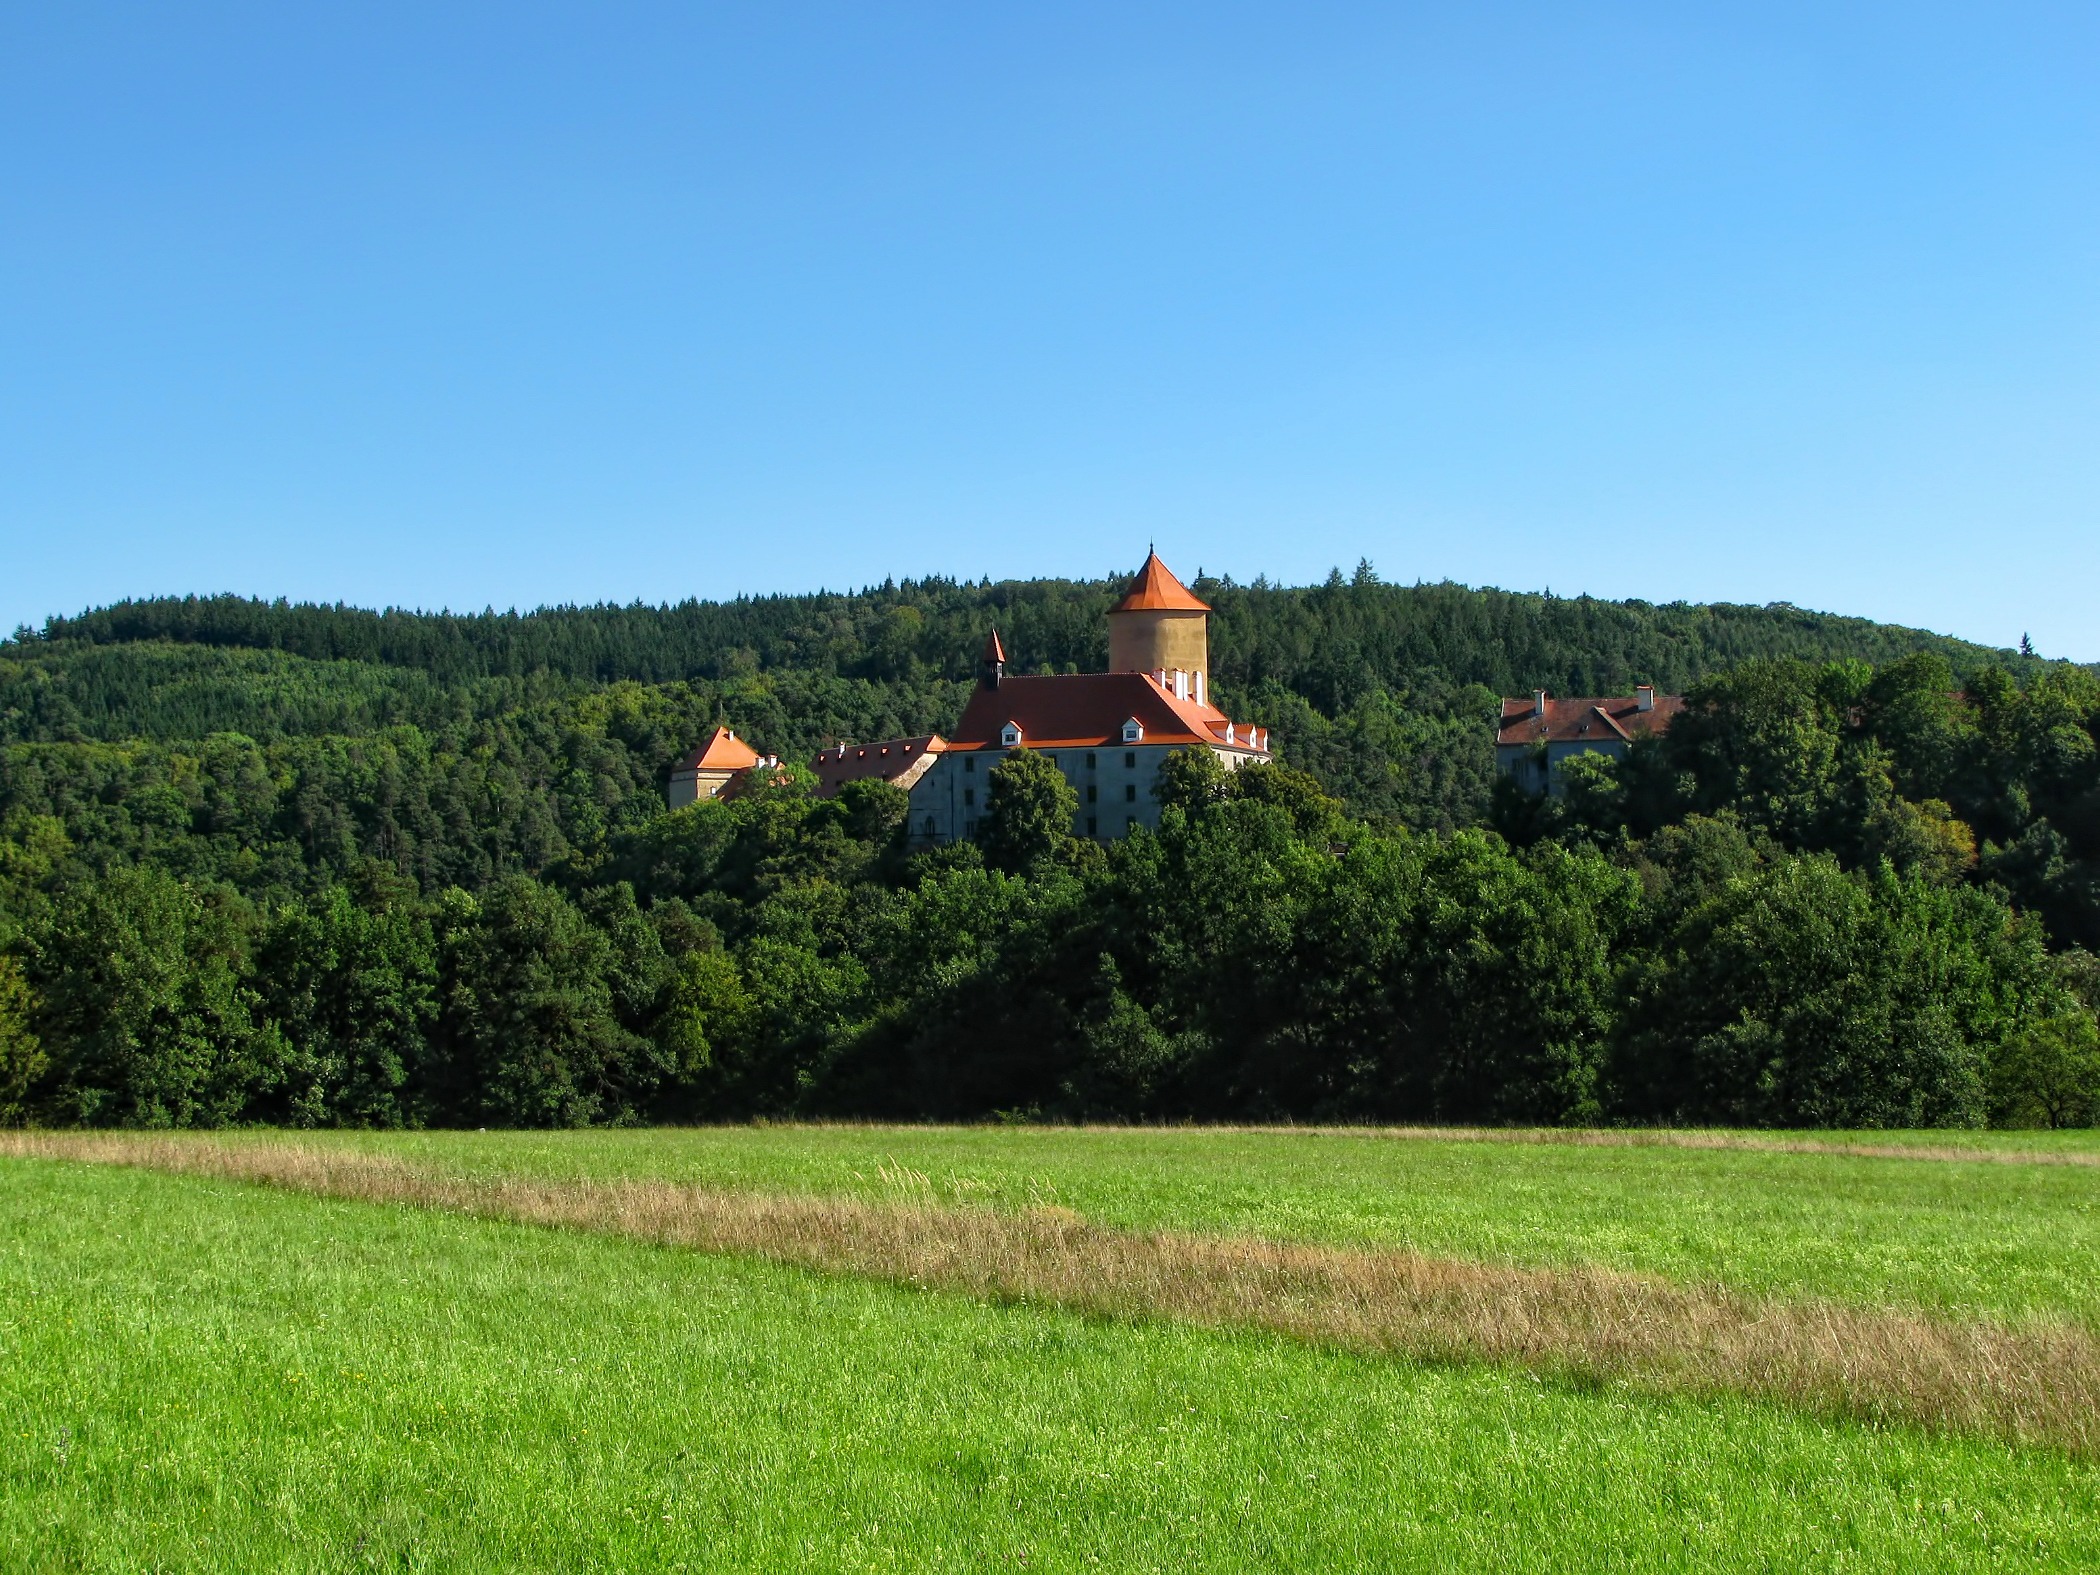
landscape, tree, grass, field, farm, lawn, meadow, building, summer, pasture, castle, colorful, agriculture, blue sky, woods, colors, grassland, historical, brno, rural area, sunny day, prigl